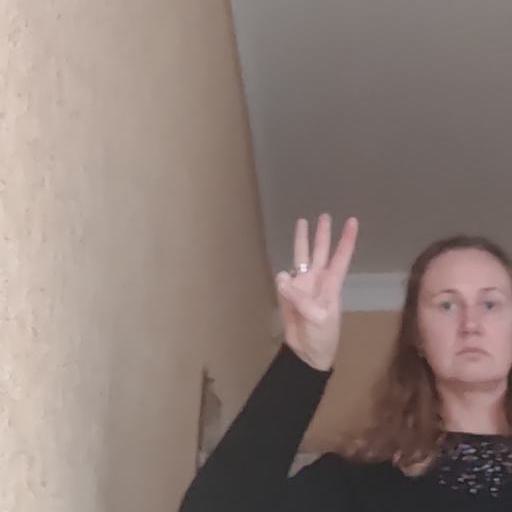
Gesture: three